St Augustine's College, Sydney

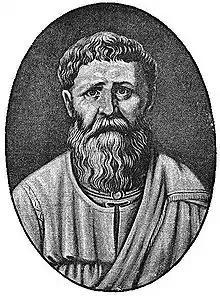
St. Augustine of Hippo as pictured during the Renaissance

The Patron of the college the 4th century saint, Augustine of Hippo, and its motto ""Vincit Veritas"" (Truth Conquers) is taken from his writings.